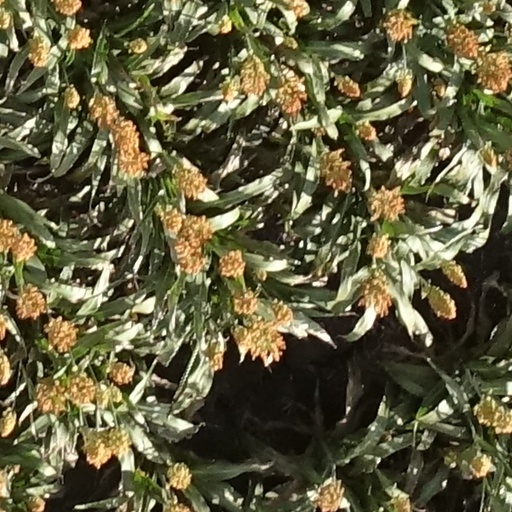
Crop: sorghum